Stephen Sondheim Theatre

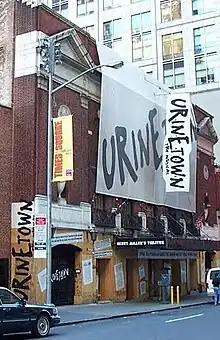
Seen in 2007

In April 1966, Gilbert Miller's wife offered the theater for sale for $1 million, saying she did not want her 81-year-old husband to "work hard as a producer" in his old age. Theatrical director Elia Kazan and his lawyer H. William Fitelson were reportedly interested in buying the Henry Miller. Instead, that November, the Millers sold the theater to the Nederlanders for $500,000. This was not the high offer that the Millers had received, but the buyers had promised to retain the "Henry Miller" name. The marquee outside the theater was installed around this time. The off-off-Broadway venue Circle in the Square took a one-year lease on the Henry Miller in May 1968, to start that August. The theater became known as "Circle in the Square on Broadway" and was planned to show feature films. The Circle only ran two shows at the venue, both of which were flops.